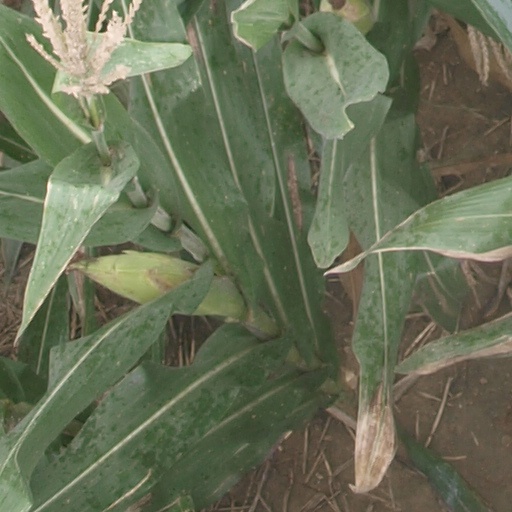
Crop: maize; corn